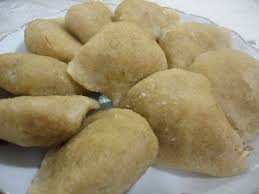
Yemek: icli_kofte